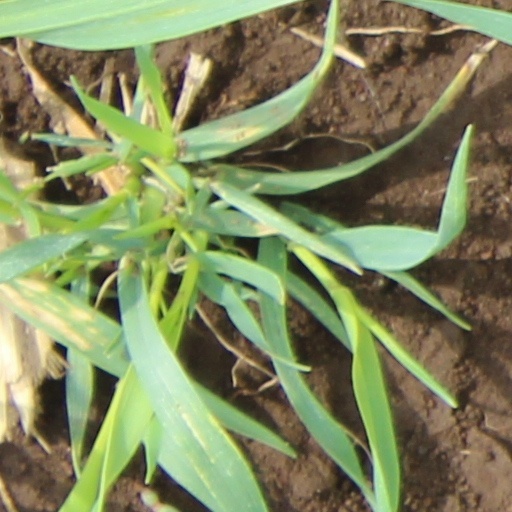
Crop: wheat